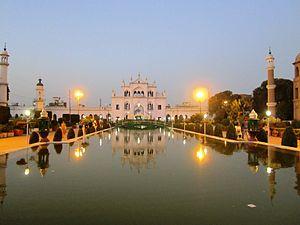
Chota Imambara, aussi connu sous le nom de Hussainabad Imambara est un monument situé à Lucknow, Uttar Pradesh, Inde. Construit comme hosseiniyeh ou comme salle de rassemblement pour les chiites par Muhammad Ali Shah, troisième Nawab d'Awadh, en 1838, il servira finalement de mausolée pour lui et sa mère.
Le tableau ci-dessous représente la liste des plus grandes mosquées du monde.